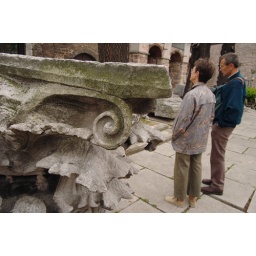
This is the top of the column from the church here built by the romans.